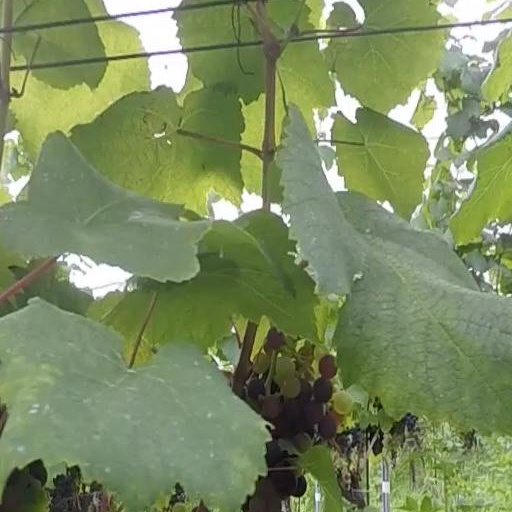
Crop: grape